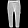
Label: Trouser